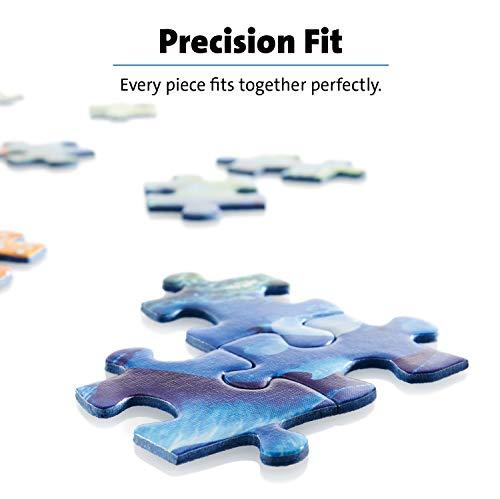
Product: Ravensburger 13593 Gone Fishin' 300 Piece Large Pieces Jigsaw Puzzle for Adults - Every Piece is Unique, Softclick Technology Means Pieces Fit Together Perfectly
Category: Toys & Games | Puzzles | Floor Puzzles
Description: Great Condition.
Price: $18.50
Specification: ProductDimensions:12x10x2.8inches|ItemWeight:1.72pounds|ShippingWeight:1.77pounds(Viewshippingratesandpolicies)|ASIN:B07B4CRCFX|Itemmodelnumber:13593|Manufacturerrecommendedage:12yearsandup